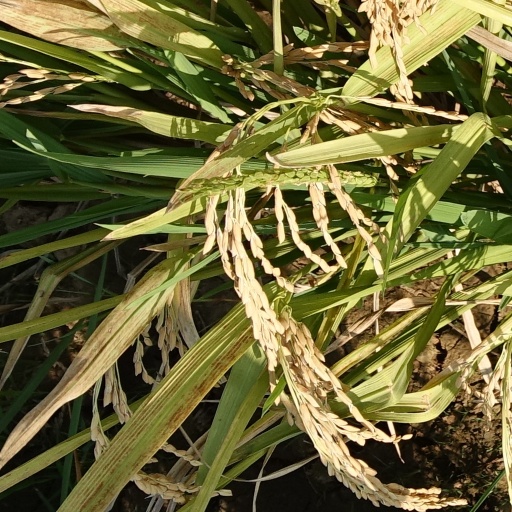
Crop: rice